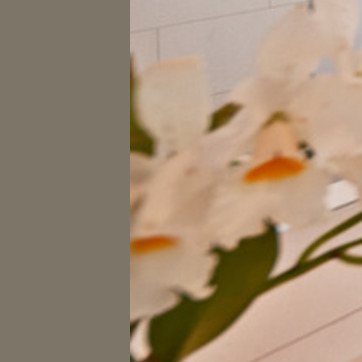
Material: foliage